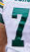
Number: 7